Tornado outbreak of April 22–25, 2010

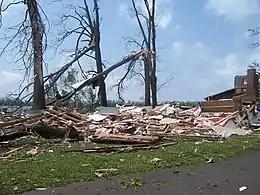
Tornado damage in central Mississippi caused by one of the tornadoes during the outbreak.

The tornado outbreak of April 22–25, 2010 was a multi-day tornado outbreak across a large portion of the Southern United States, originally starting in the High Plains on April 22, 2010, and continuing through the Southern Plains on April 23, and the Mississippi and Tennessee Valleys on April 24. The most severe activity was on April 24, particularly in Mississippi. The outbreak was responsible for ten tornado-related fatalities on April 24, all in Mississippi from a single supercell that crossed the entire state.